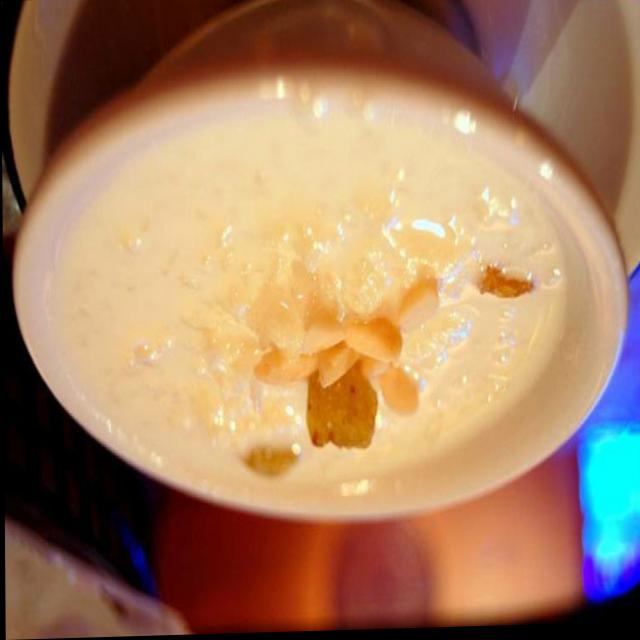
Dish: kheer